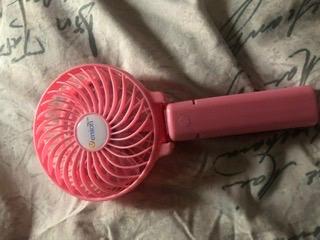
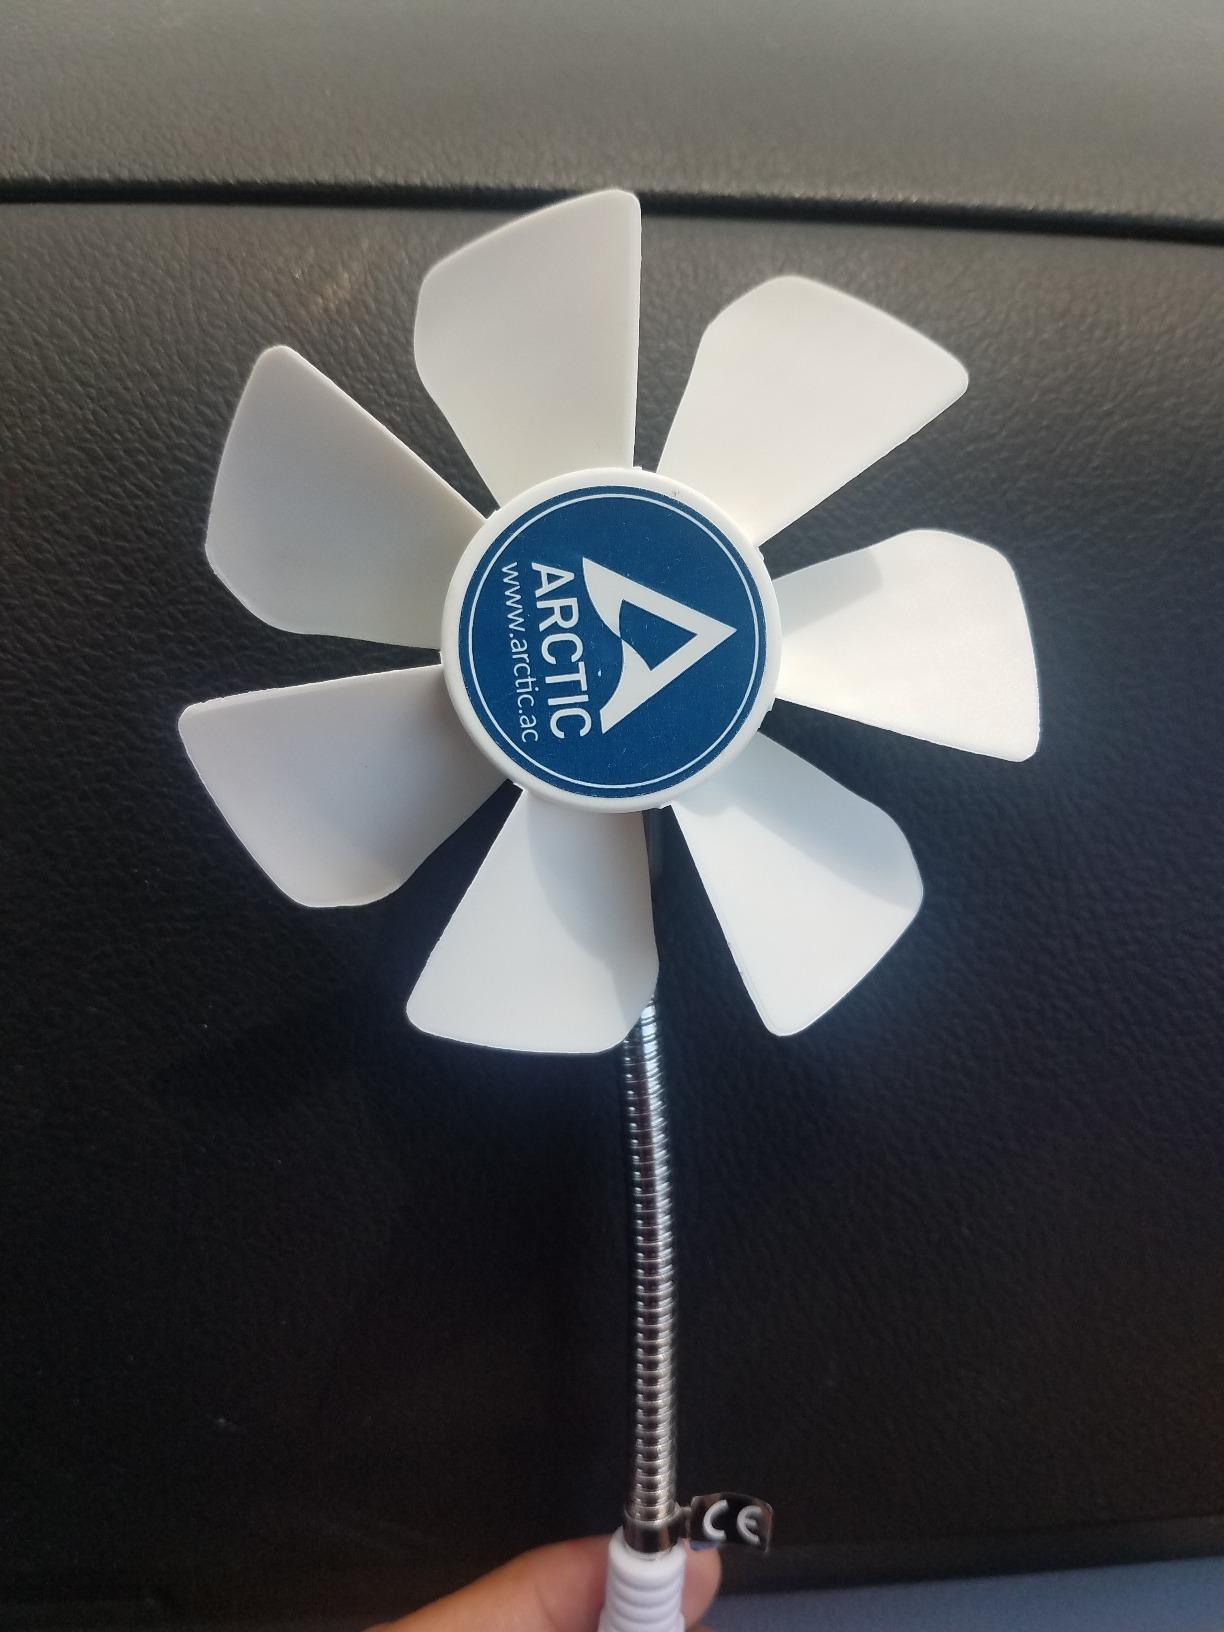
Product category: fan
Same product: no